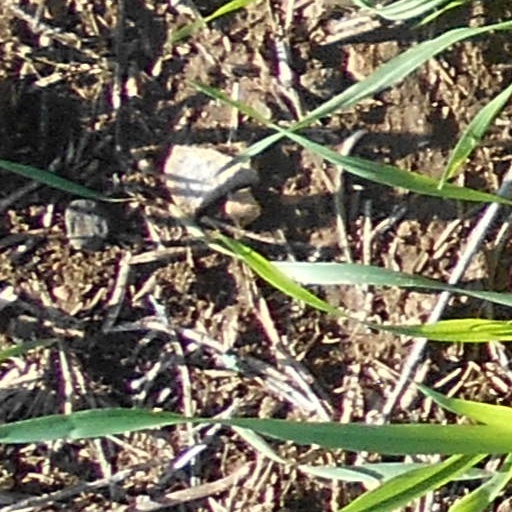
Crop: wheat